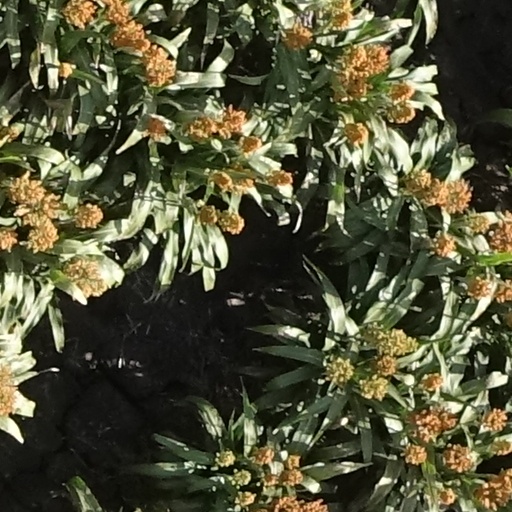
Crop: sorghum